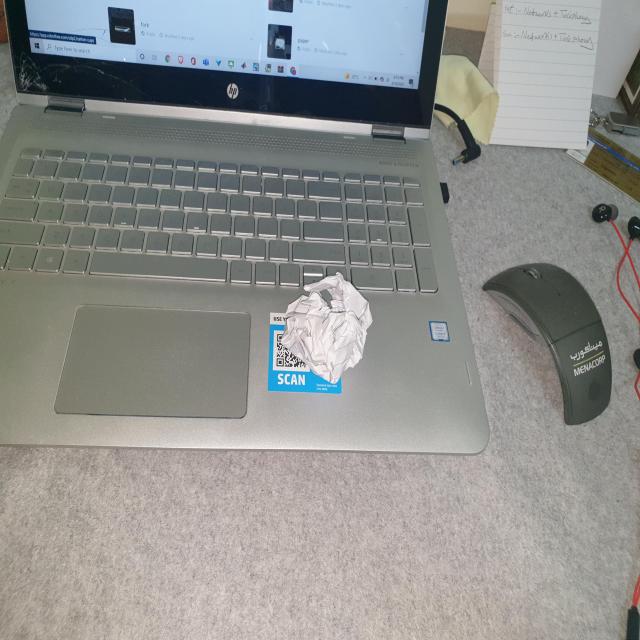
Label: tissues